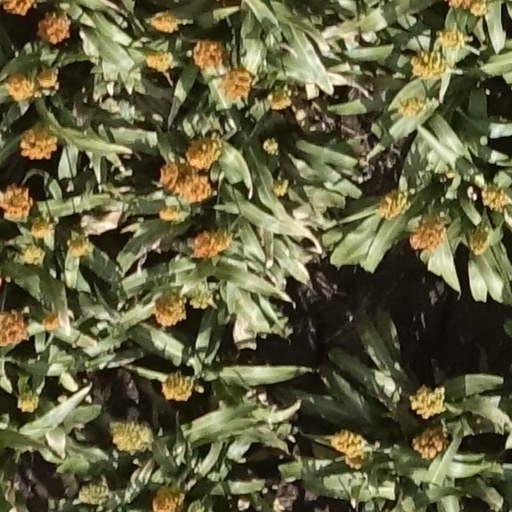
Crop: sorghum